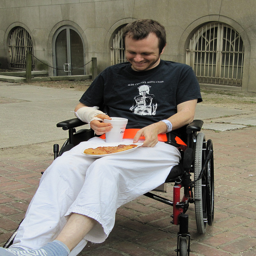
A man in a wheelchair sits in front of a building holding food in his lap.
THIS IS A PHOTO OF A MAN IN A WHEELCHAIR HAVING A MEAL
a man in a wheelchair holding a drink and plate of food
A man in a wheelchair has pizza on his lap.
The man in the wheel chair smiles holding a plate of food and a cup.